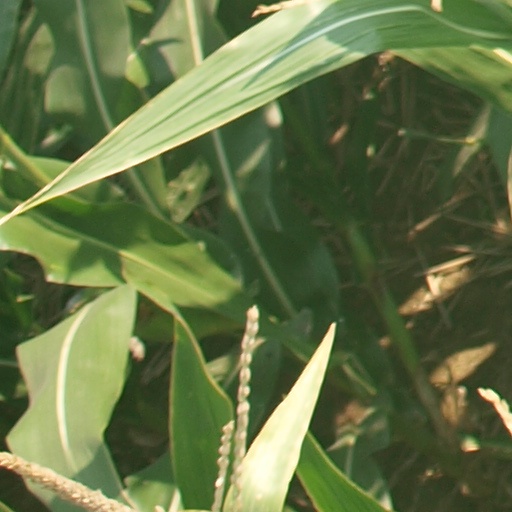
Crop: maize; corn